Carlo Caputo

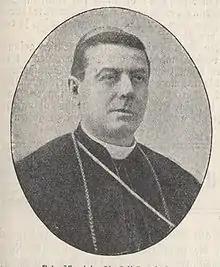
Carlo Caputo

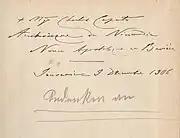
Caputo's French signature ("„+ Mgr. Charles Caputo, Archeveque de Nicomedia, Nonce Apostolique in Baviere“"), 1906, from a book about pilgrimage to Altötting

Carlo Caputo (5 November 1843, Naples – 25 September 1908, Naples) was a Roman Catholic priest. He was diocesan bishop of Monopoli and Aversa, then titular bishop of Nikomedia and from 1904 to 1907 apostolic nuncio to the Kingdom of Bavaria.